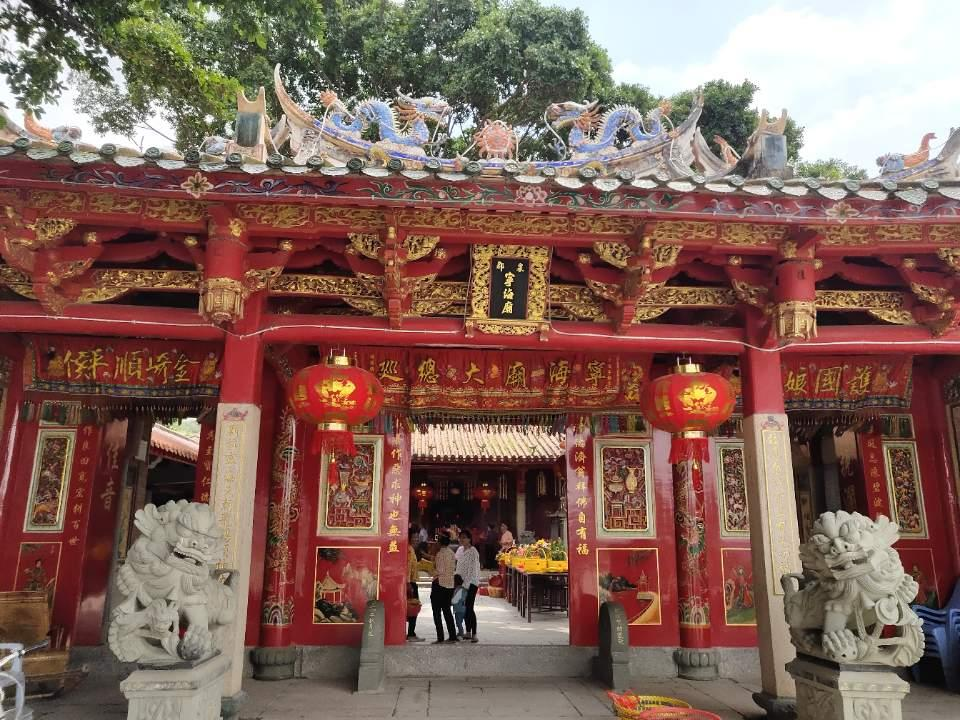
地标名称：金崎宁海庙
所在城市：泉州市·丰泽区